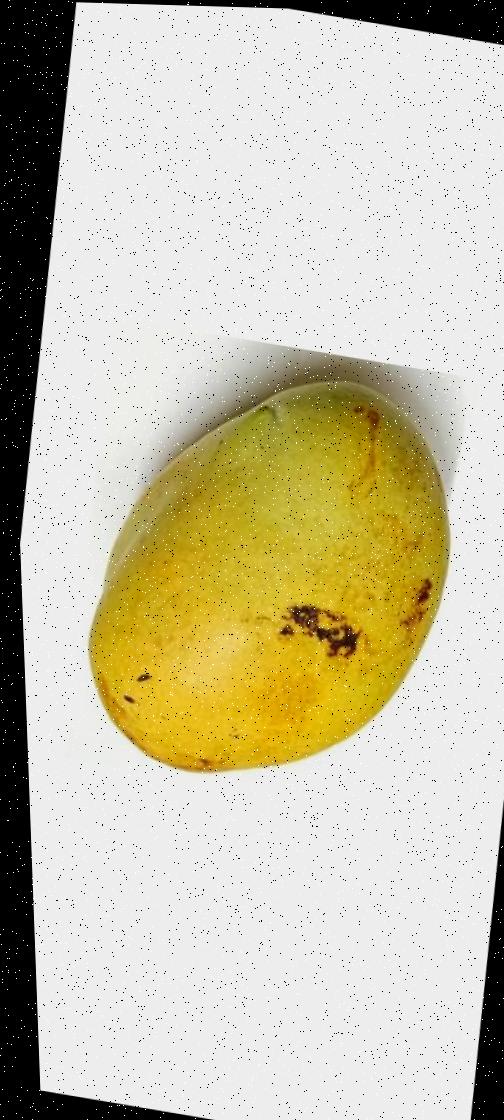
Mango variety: Bari-11